Sprinter (rail service)

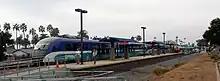
Sprinter at Oceanside in March 2007.

Sprinter serves a total of 15 stations, including the two termini at Oceanside and Escondido. Three of these stations are transit centers – the two termini, Oceanside Transit Center and Escondido Transit Center, along with the Vista Transit Center station.